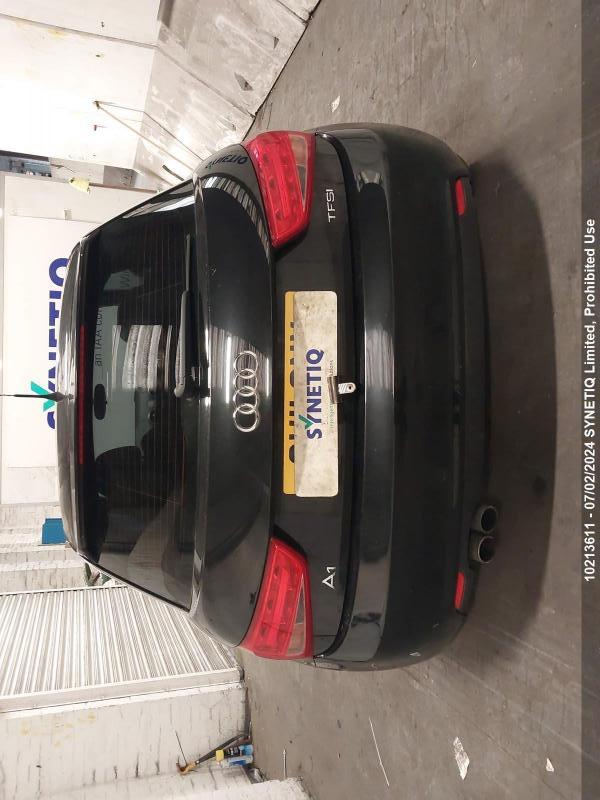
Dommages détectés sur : pare-choc arrière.
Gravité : mineur